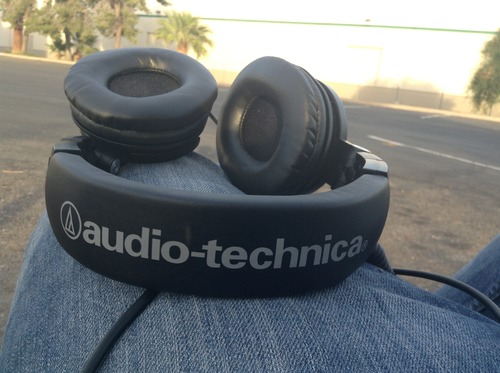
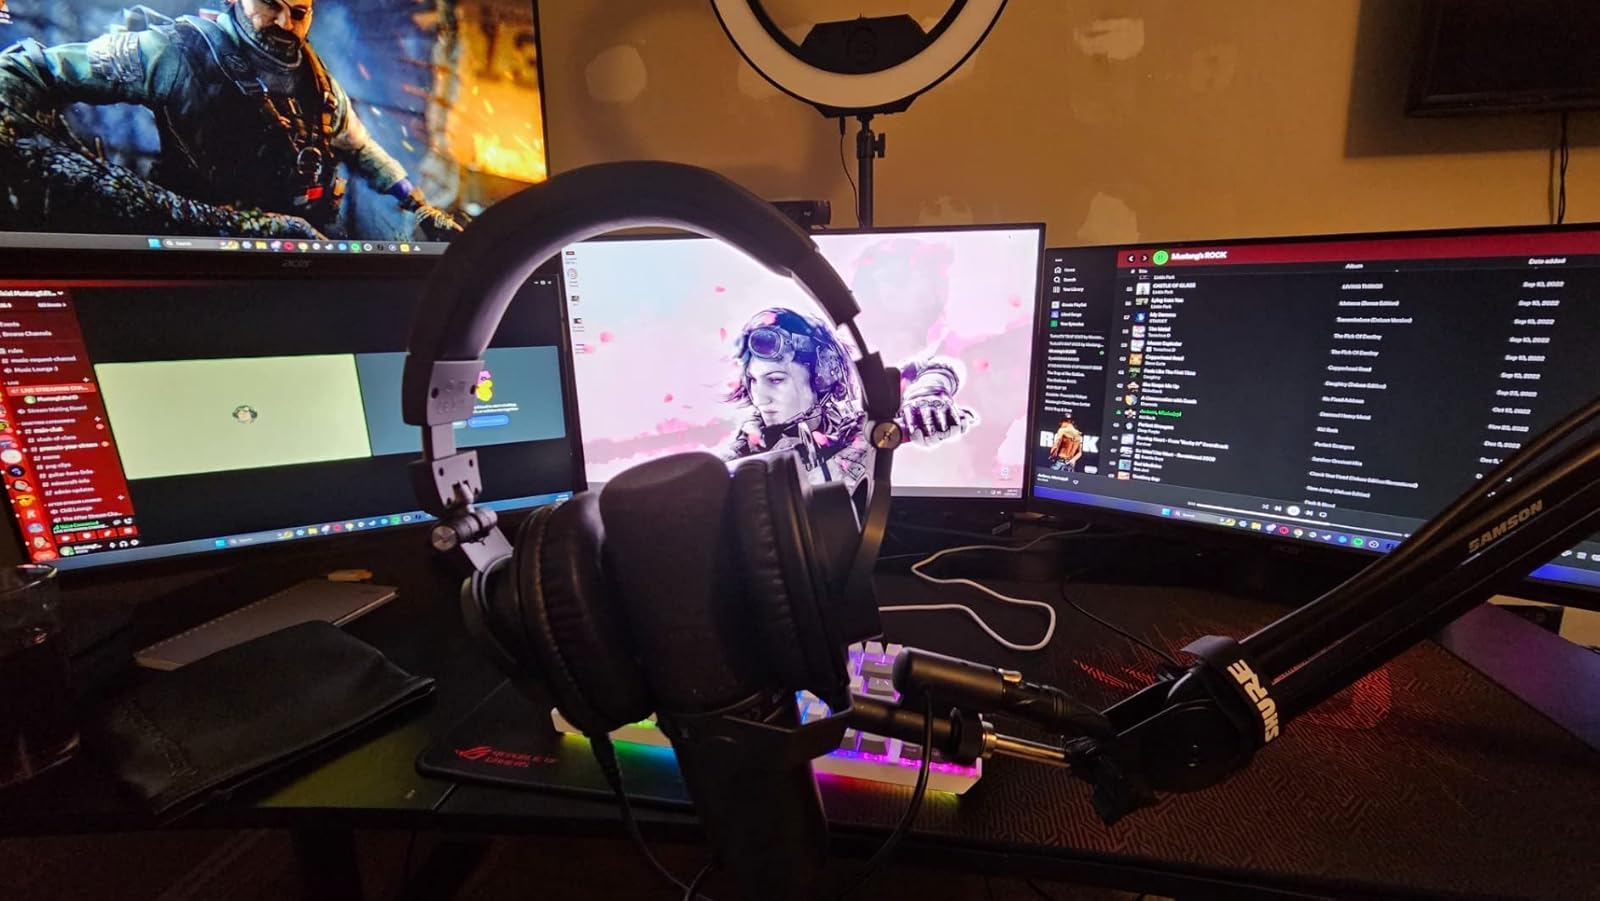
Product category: headphones
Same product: no